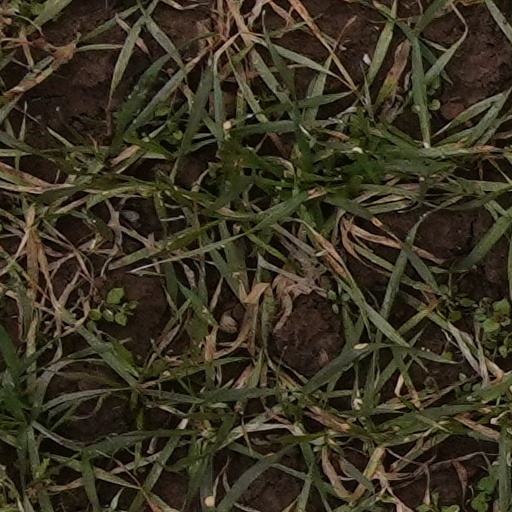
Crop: wheat